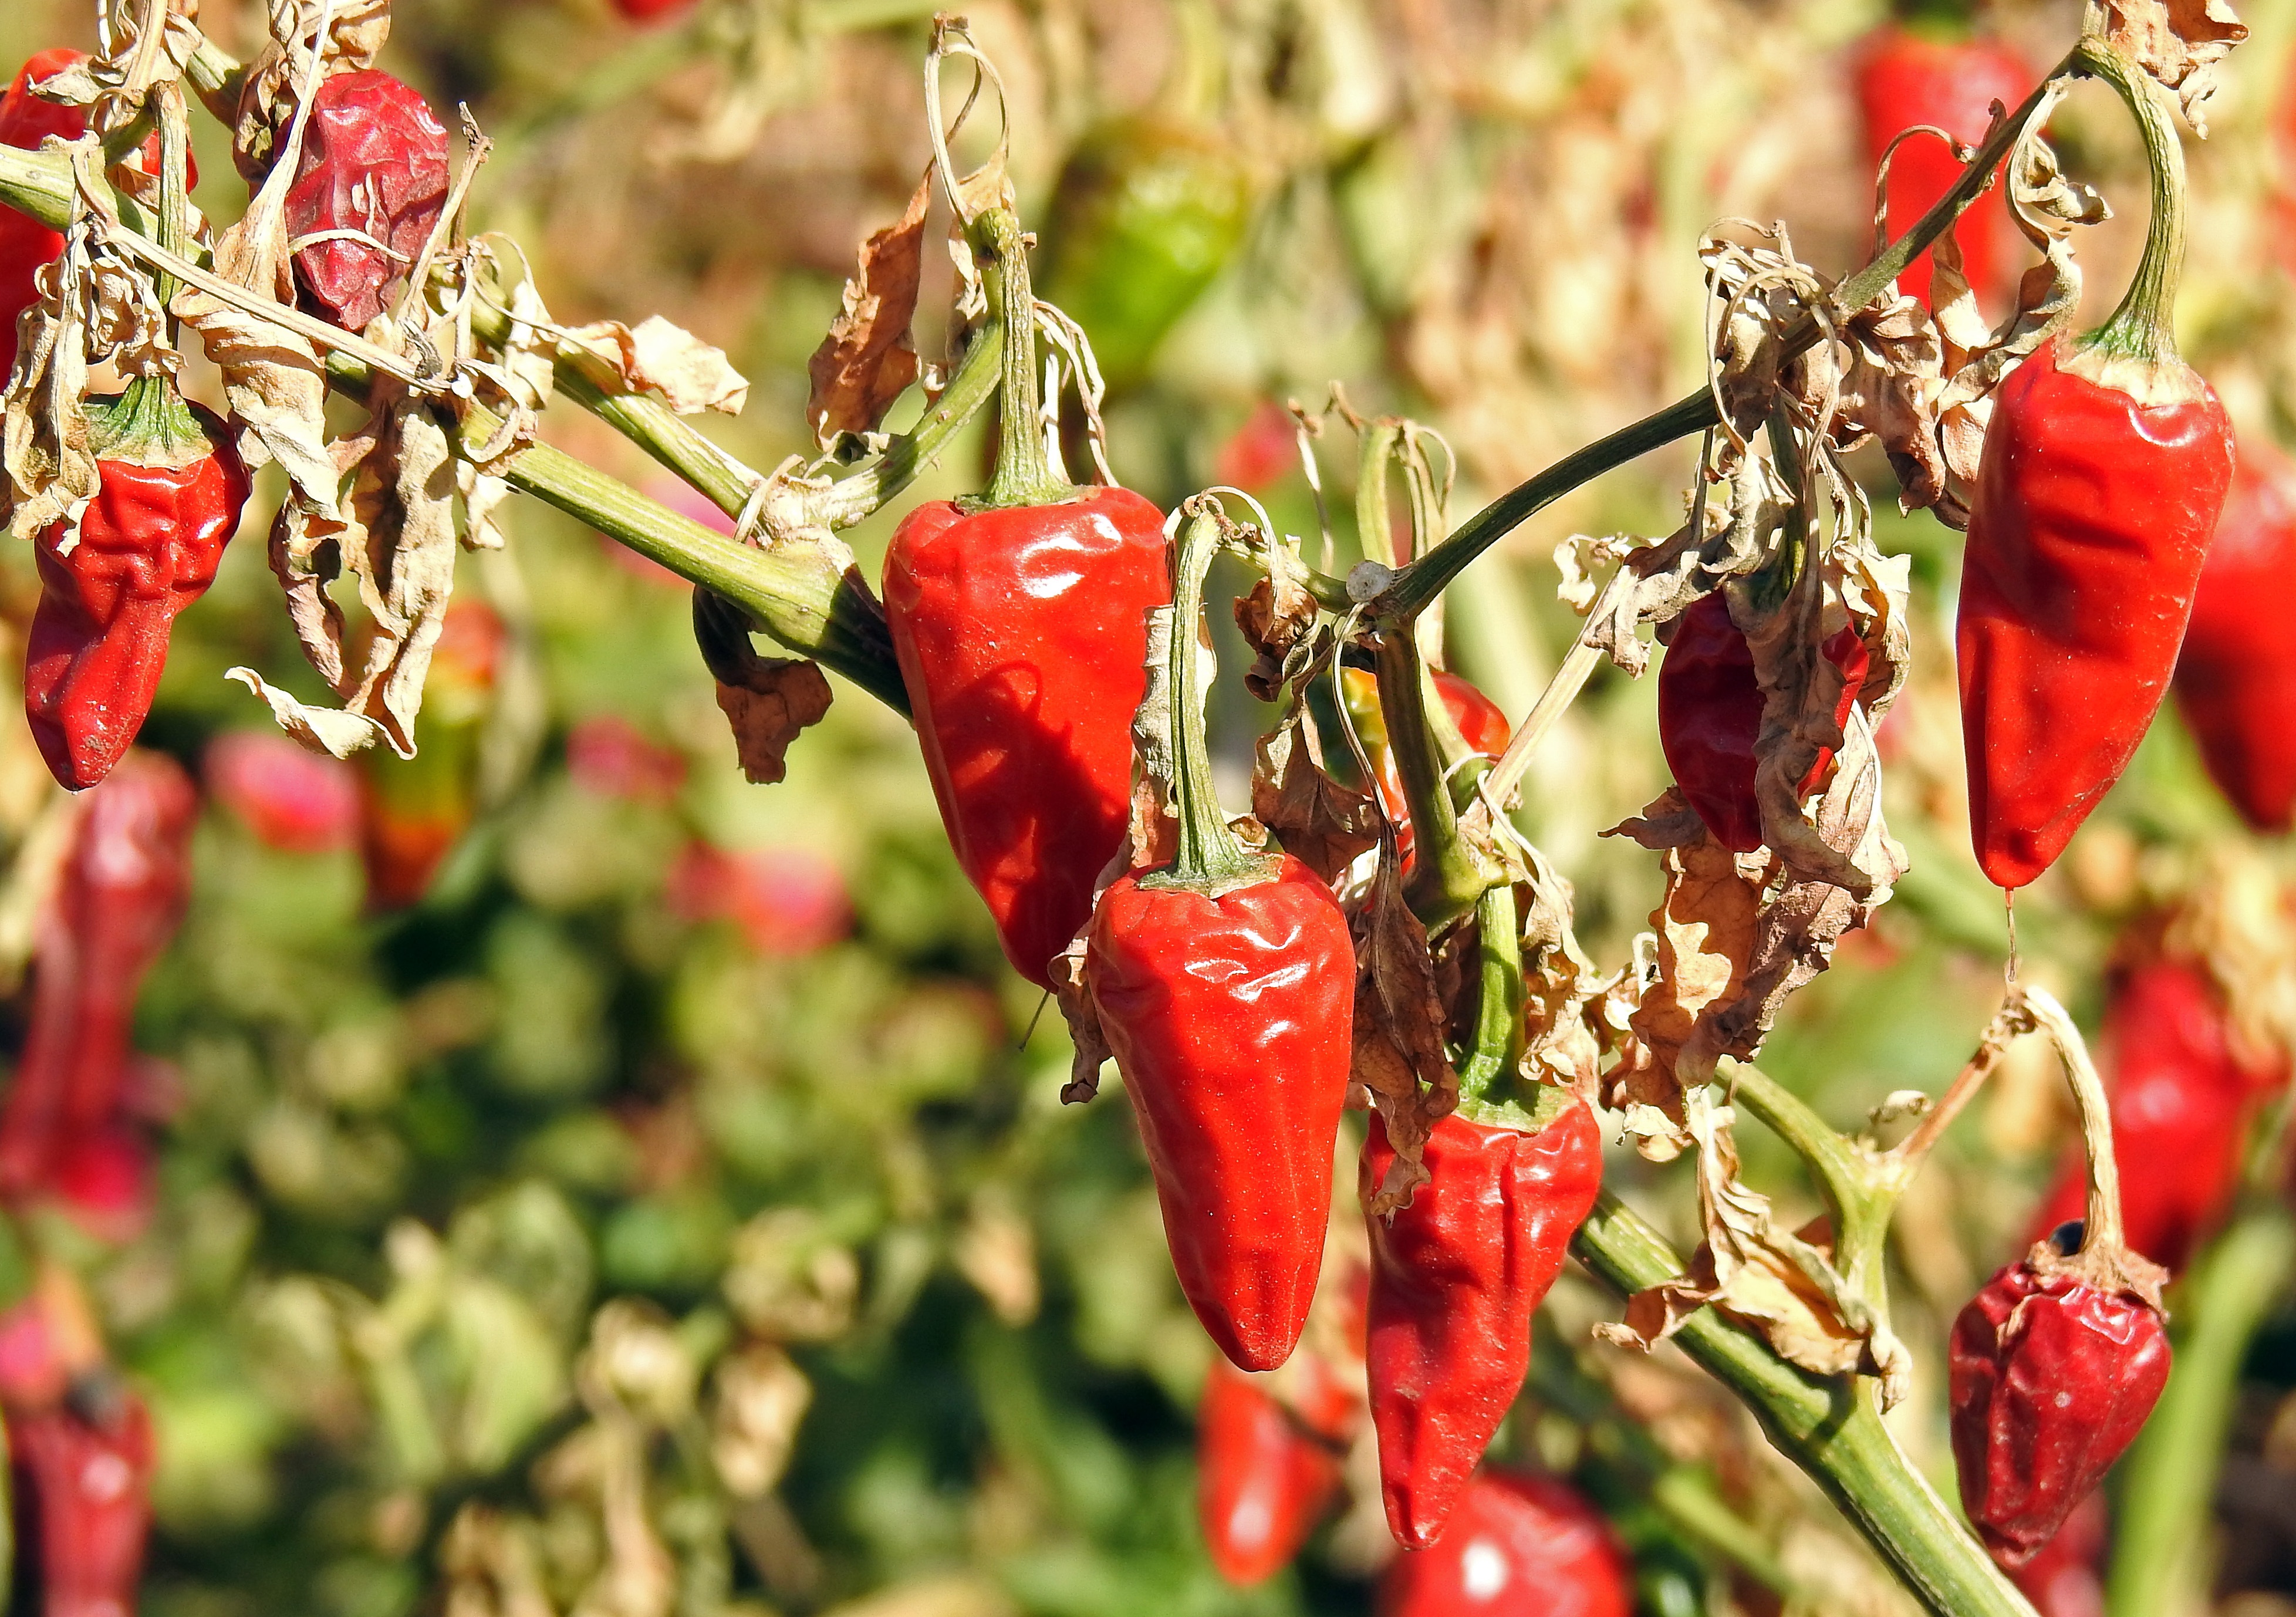
sharp, plant, fruit, flower, food, spice, chili, red, produce, vegetable, autumn, flora, season, shrub, chilli, paprika, sharpness, pepper crop, rose hip, flowering plant, chili peppers, land plant